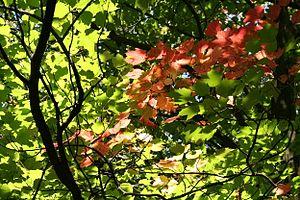
Érable de Virginie (Acer rubrum). Circonférence à 1m50 du sol: 236cm (2007) Position exacte
L'érable rouge est une espèce d'arbres de la famille des Sapindaceae, originaire de l’est du Canada et des États-Unis, et largement cultivé comme arbre d'ornement. Il est l'arbre-emblème de l'État de Rhode Island. Il a pour synonymes le plaine ou plaine rouge au Canada et il est parfois appelé l’érable de Virginie en France.